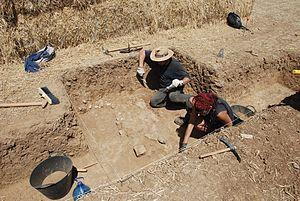
Fouilles archéologiques sur le site de Dessobriga à Osorno la Mayor (province de Palencia, Castille et León). Coin nord-ouest du bâtiment monumental des tranchées 3.